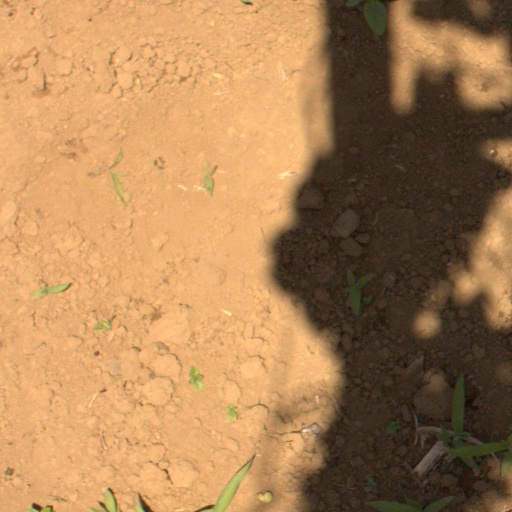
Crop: Jerusalem artichoke